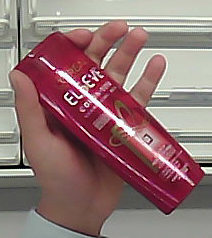
Product: loreal_shampoo